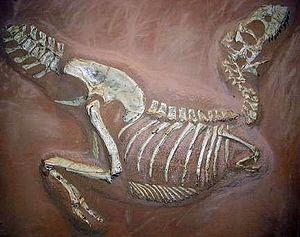
Moulage d'un squelette de Tarbosaurus bataar exposé à Münster, en Allemagne, au musée westphalien d'Histoire naturelle. Le spécimen fossile original, numéro d'inventaire PIN 553-1, est conservé à Moscou à l'Institut paléontologique de l'Académie des Sciences de Russie. Ce spécimen est l'holotype de Gorgosaurus lancinator (Maleev, 1955). Un moulage identique est en exposition à la galerie de Paléontologie et d'Anatomie comparée, à Paris, en France.
Le Crétacé est une période géologique qui s’étend d'environ −145,0 à −66,0 Ma. Elle se termine avec la disparition des dinosaures non aviens, des ammonites et de nombreuses autres formes de vie. Cette période est la troisième et dernière de l’ère Mésozoïque ; elle suit le Jurassique et précède le Paléogène.
L'extinction Crétacé-Paléogène ou extinction K-Pg, antérieurement dénommée extinction Crétacé-Tertiaire ou extinction K-T, est une extinction massive et à grande échelle d'espèces animales et végétales qui s'est produite sur une courte période de temps il y a 66 millions d'années.
La collecte de fossiles est le fait de prélever des fossiles à des fins d'étude scientifique, de loisir ou dans un but lucratif. La collecte par des amateurs a précédé la paléontologie moderne et perdure encore de nos jours. Les fossiles présentent un intérêt scientifique, mais aussi commercial. Une partie de la vente de fossiles relève du trafic illégal.
Un fossile est le reste d'un animal ou d'un végétal, généralement minéralisé, ou bien son simple moulage, conservé dans une roche sédimentaire. Les fossiles et les processus de fossilisation sont étudiés principalement dans le cadre de la paléontologie, mais aussi dans ceux de la géologie, de la préhistoire humaine et de l'archéologie.
Tarbosaurus est un genre éteint de dinosaures théropodes de la famille des tyrannosauridés et de la sous-famille des tyrannosaurinés. Il a vécu à la fin du Crétacé supérieur il y a environ 71 à 66 Ma, dans l'actuelle Mongolie avec plusieurs fragments de fossiles retrouvés plus loin dans certaines régions de la Chine et de la Russie.